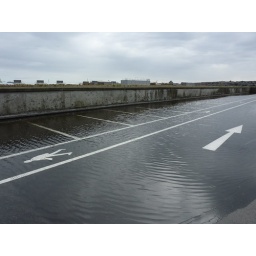
Inches of water on top level of South College Street car park as one month's rainfall in 1 day